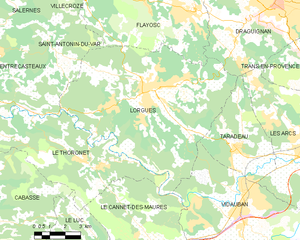
Carte des communes françaises Lorgues